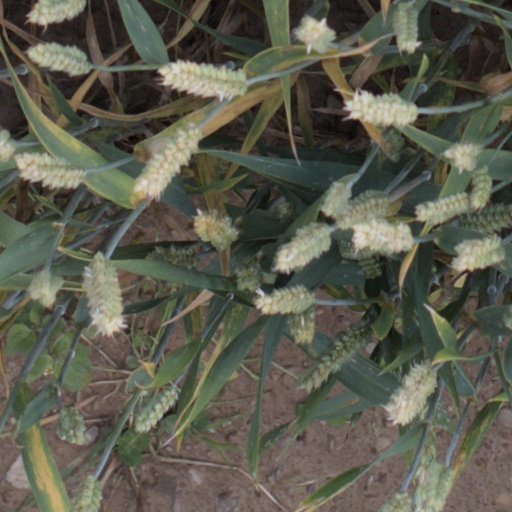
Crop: wheat